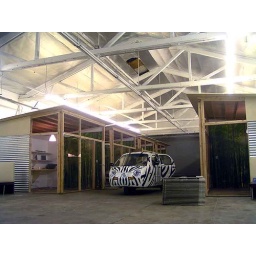
Little Radio has set up a series of office cubicles for rent in the building next door, called &amp;quot;Spaces.&amp;quot;